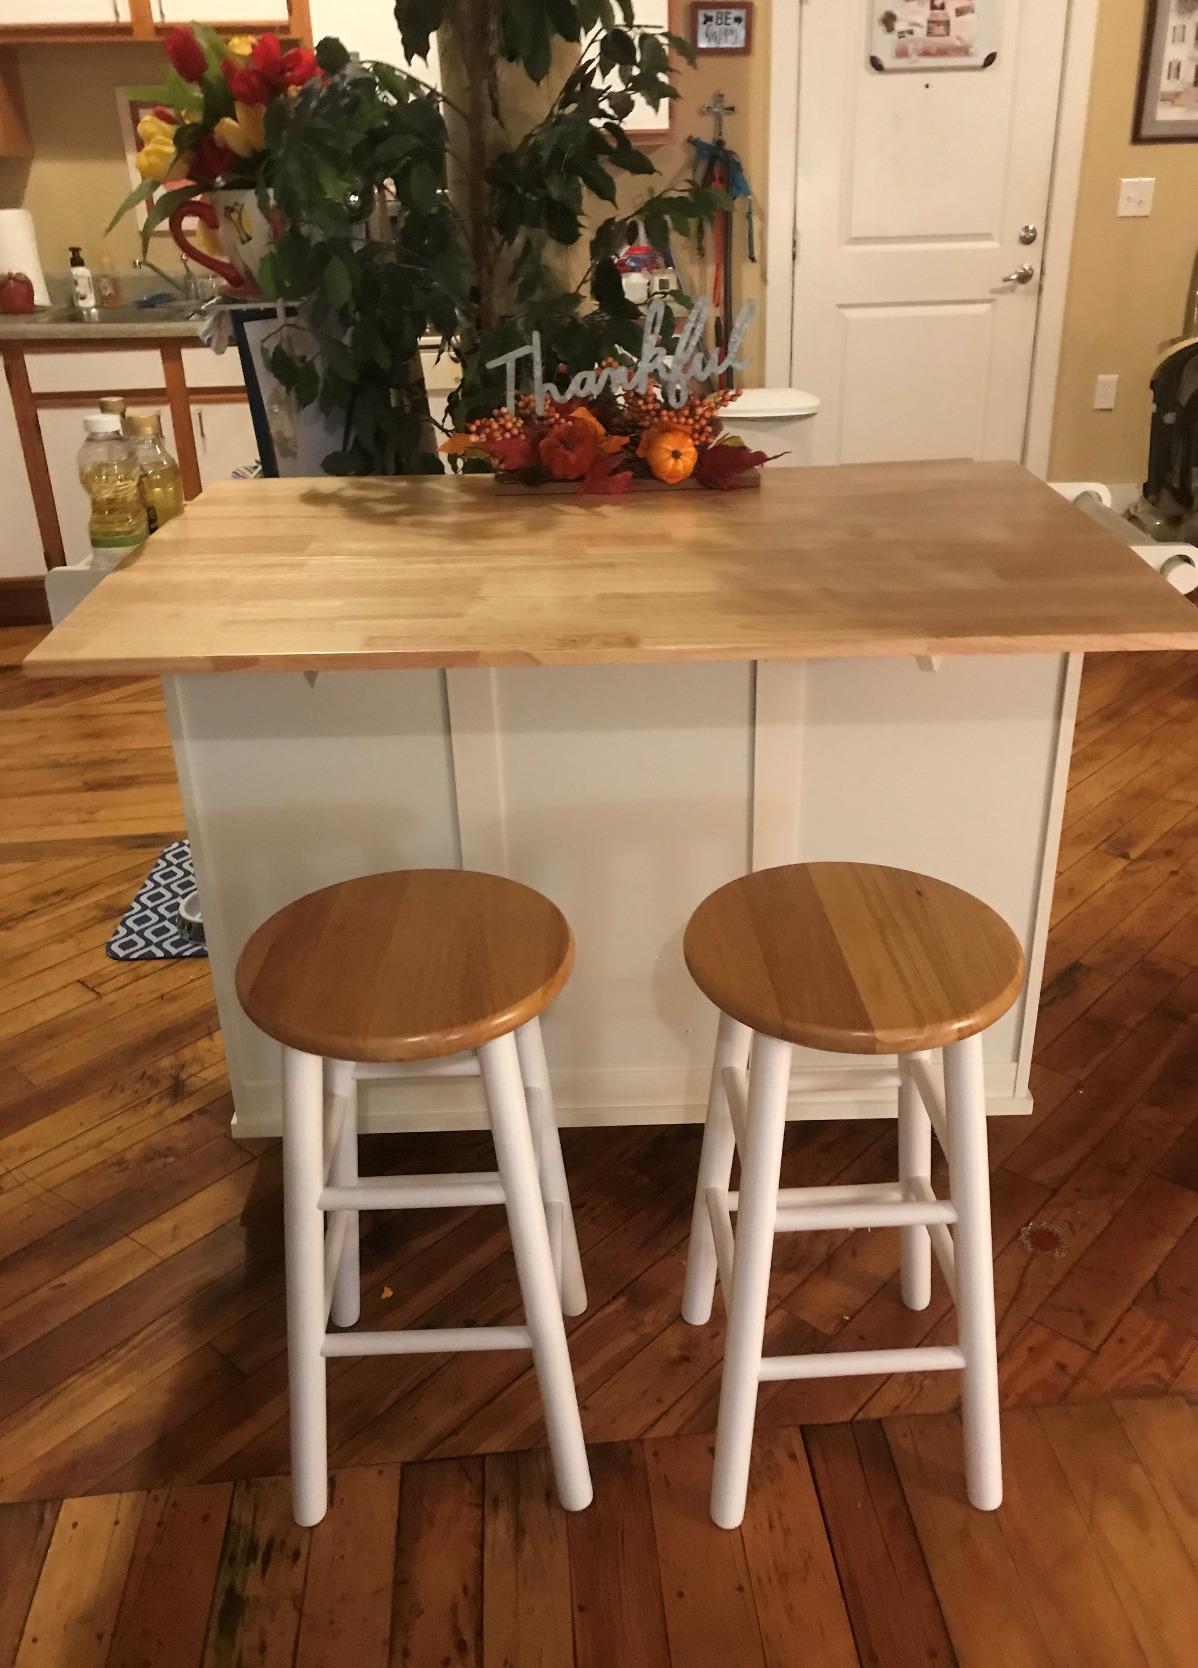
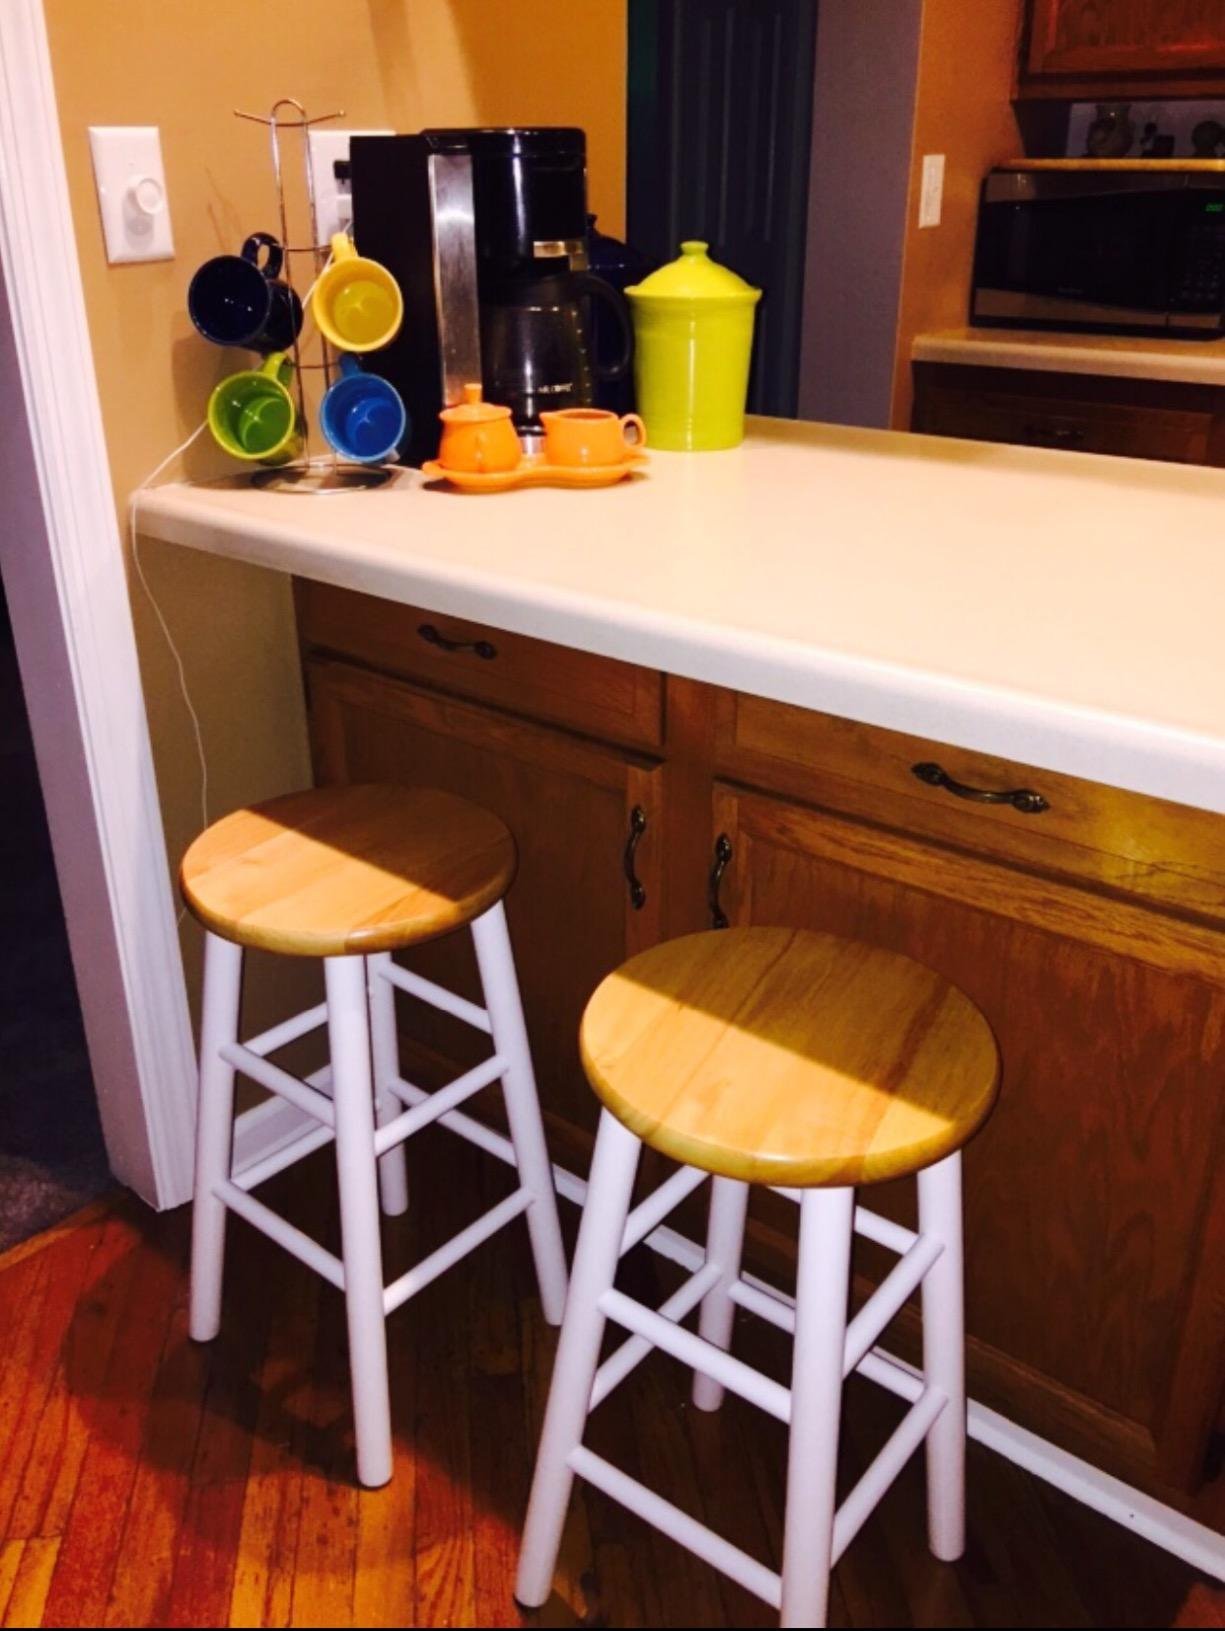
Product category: stool
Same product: yes